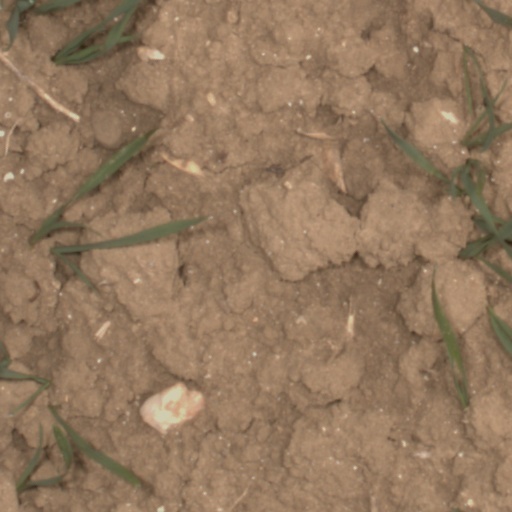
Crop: wheat